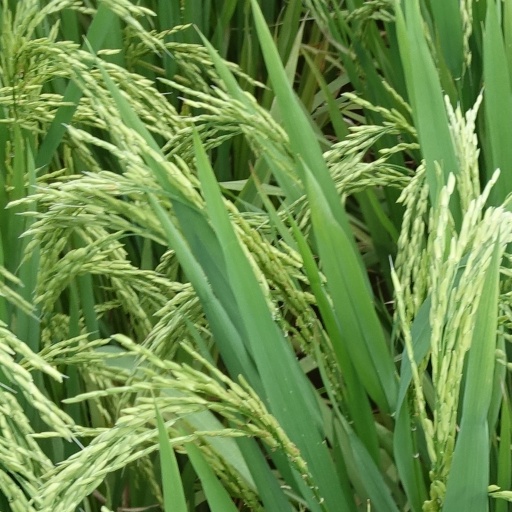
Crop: rice